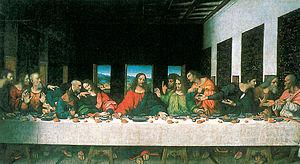
La Cène de Léonard de Vinci est une peinture murale à la détrempe de 460 × 880 cm, réalisée de 1495 à 1498 pour le réfectoire du couvent dominicain de Santa Maria delle Grazie à Milan.